Jiexi County

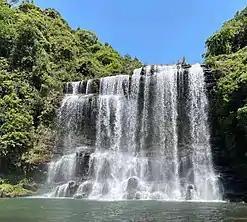
Huangmaizhai Waterfall

Jiexi County is a county of eastern Guangdong province, China. It is under the administration of Jieyang city with a jurisdiction area of 1,279 km (494 sq mi) and a total population of 674,829 according to the 2020 census. Amongst them, 209,233 are downtown residents.